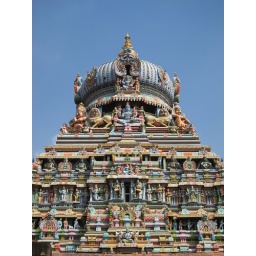
Temple against blue sky